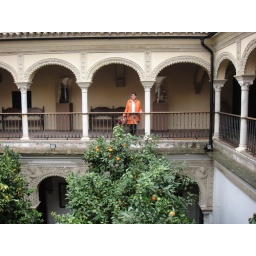
Verandah over patio with orange trees